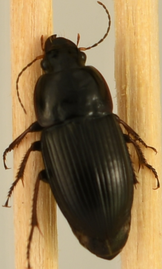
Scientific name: Anisodactylus dulcicollis
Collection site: Blandy Experimental Farm Site (BLAN), plot BLAN_003